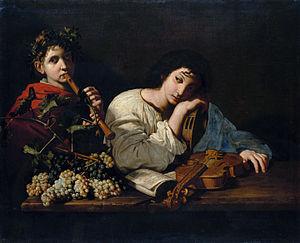
La douleur d'Aminte
Erasmo Marotta, né à Randazzo en 1576 et mort à Palerme le 6 octobre 1641, est un compositeur jésuite italien.